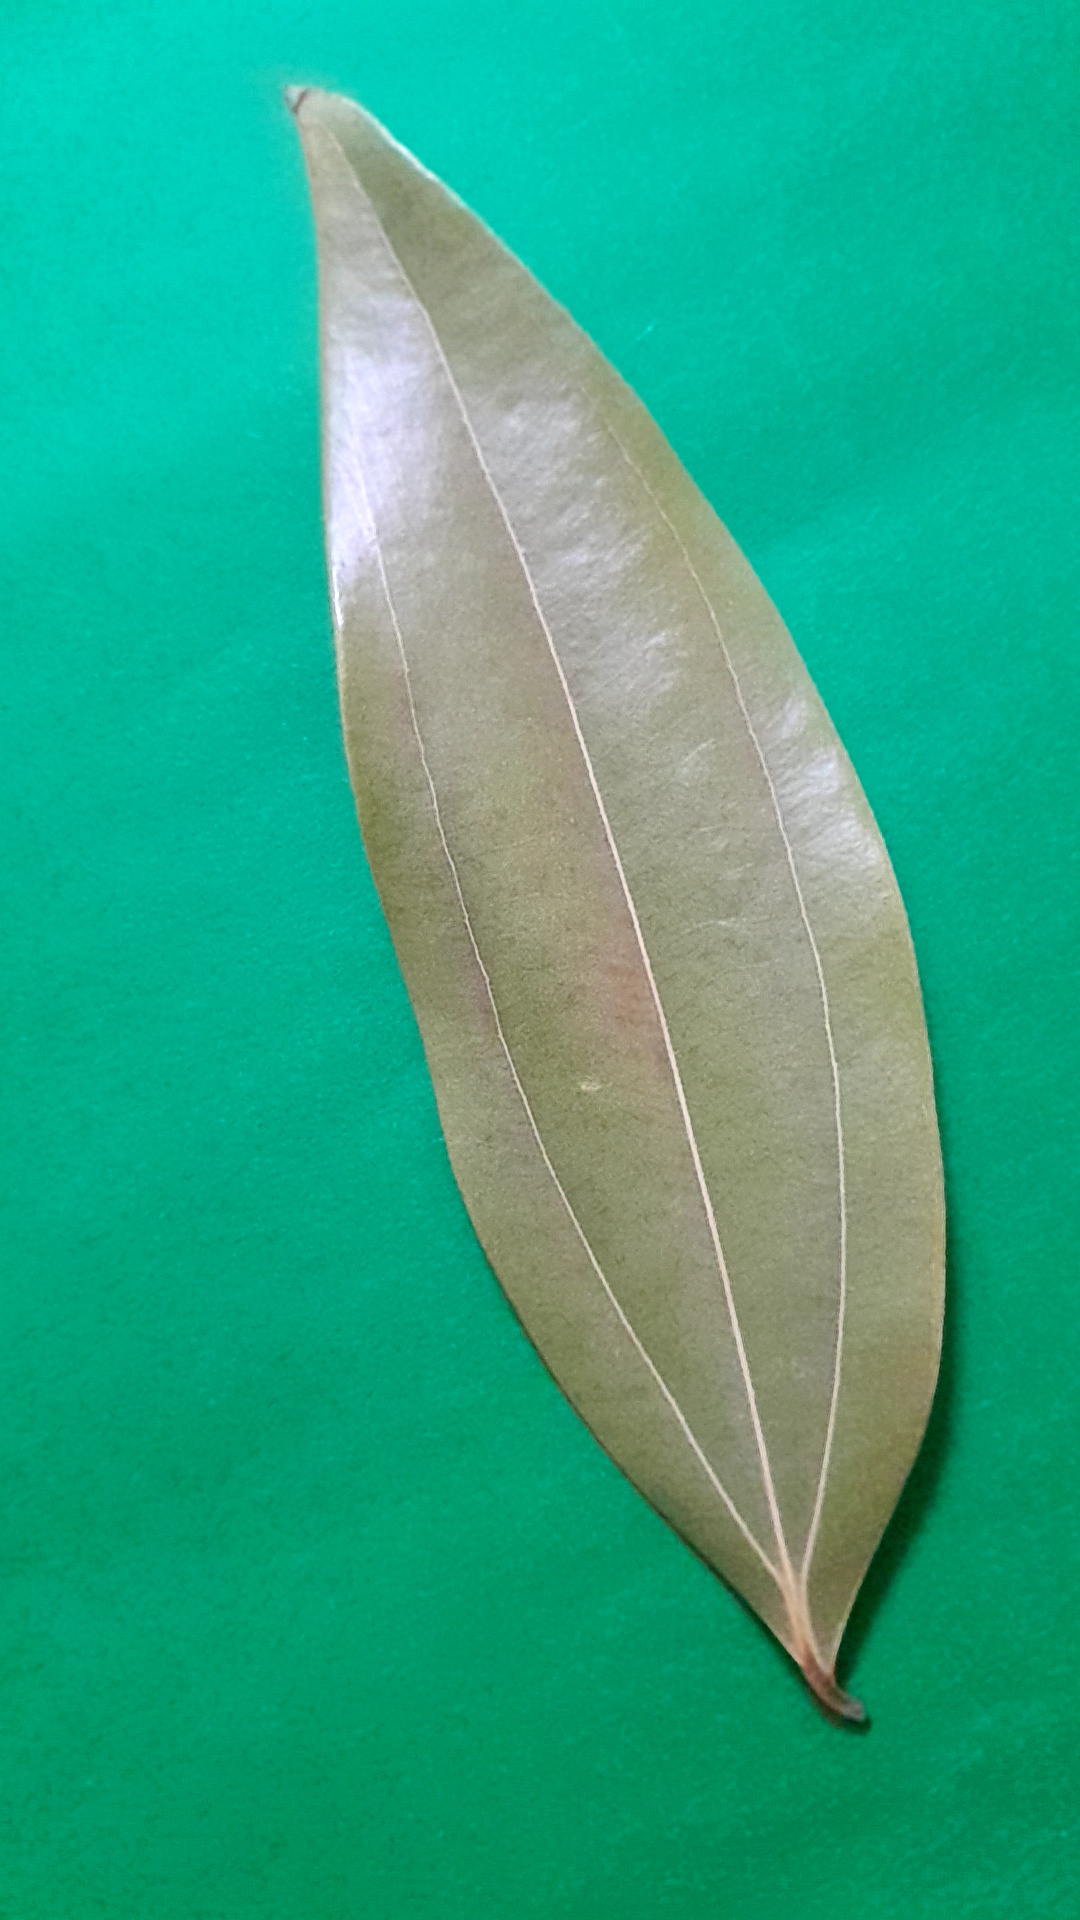
Label: Dry Leaf